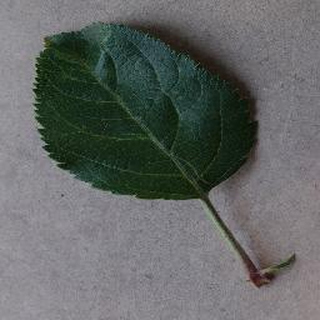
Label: healthy_apple